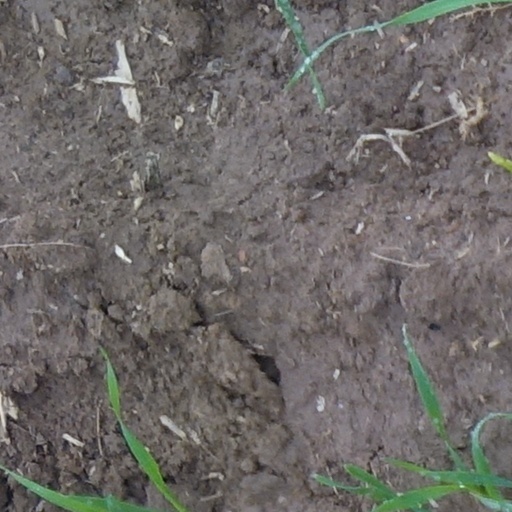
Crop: wheat